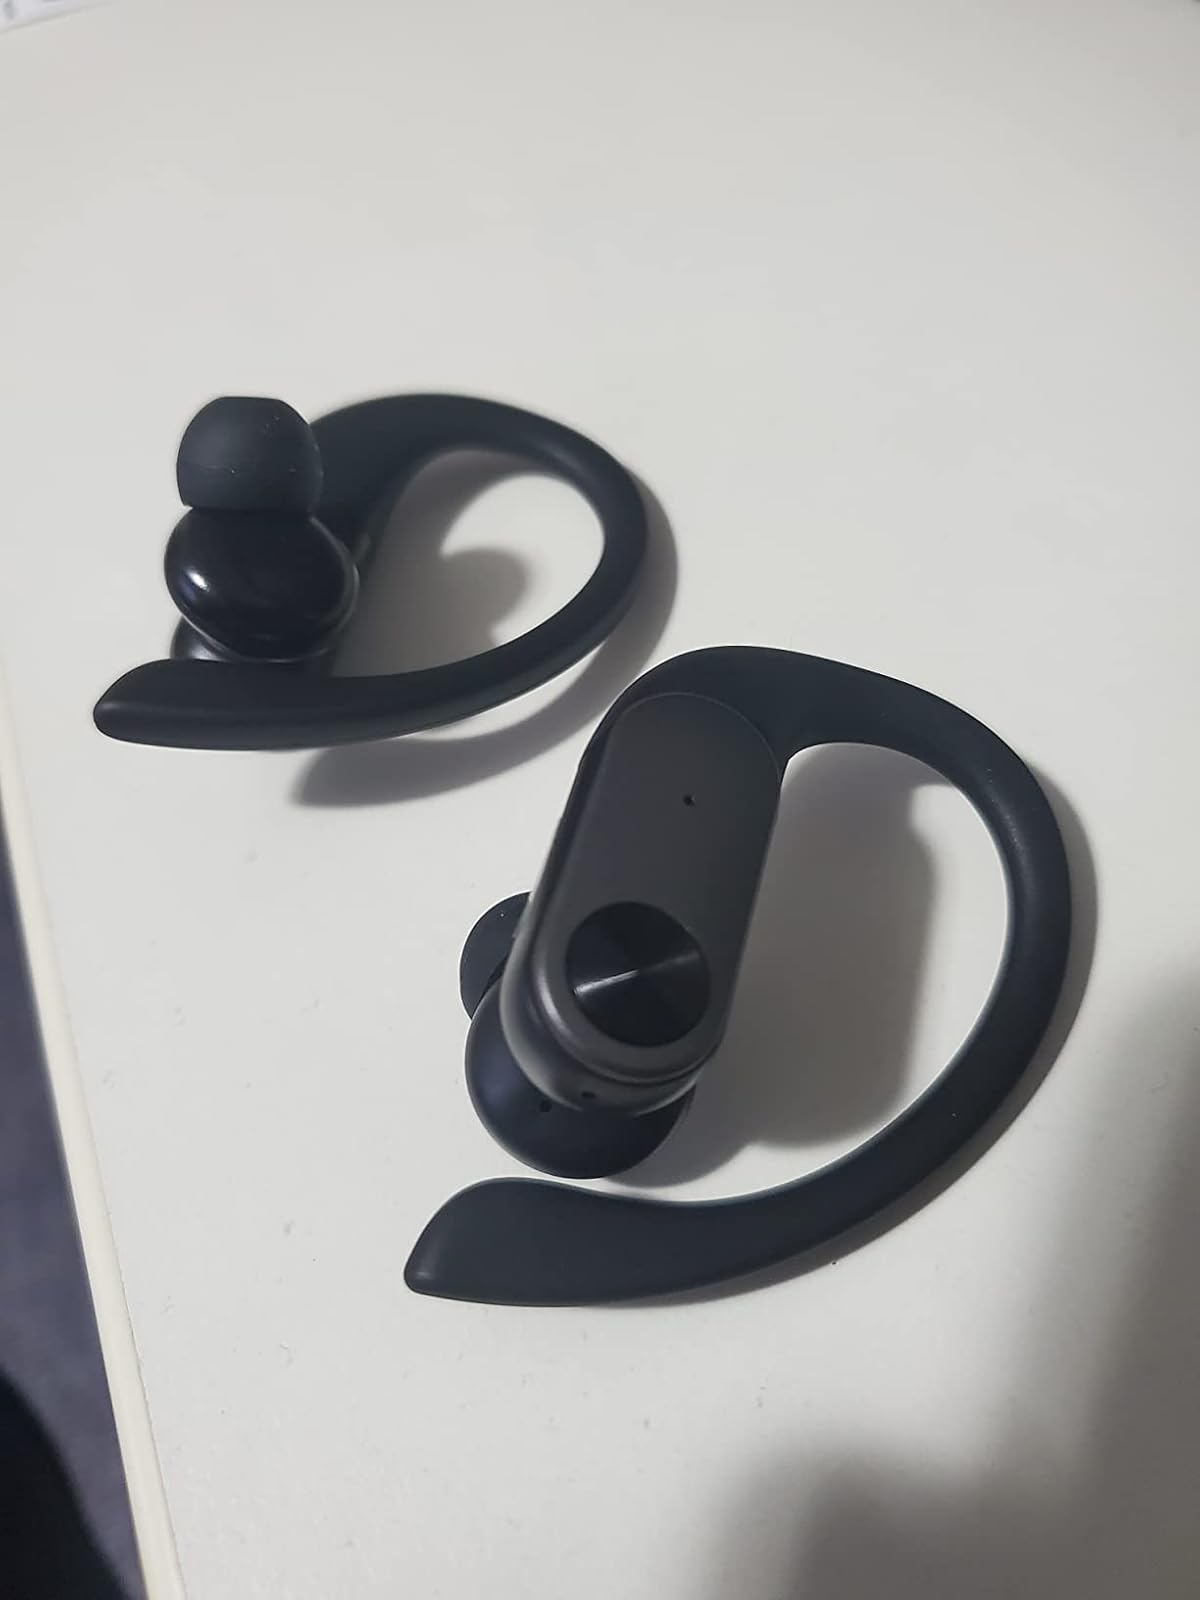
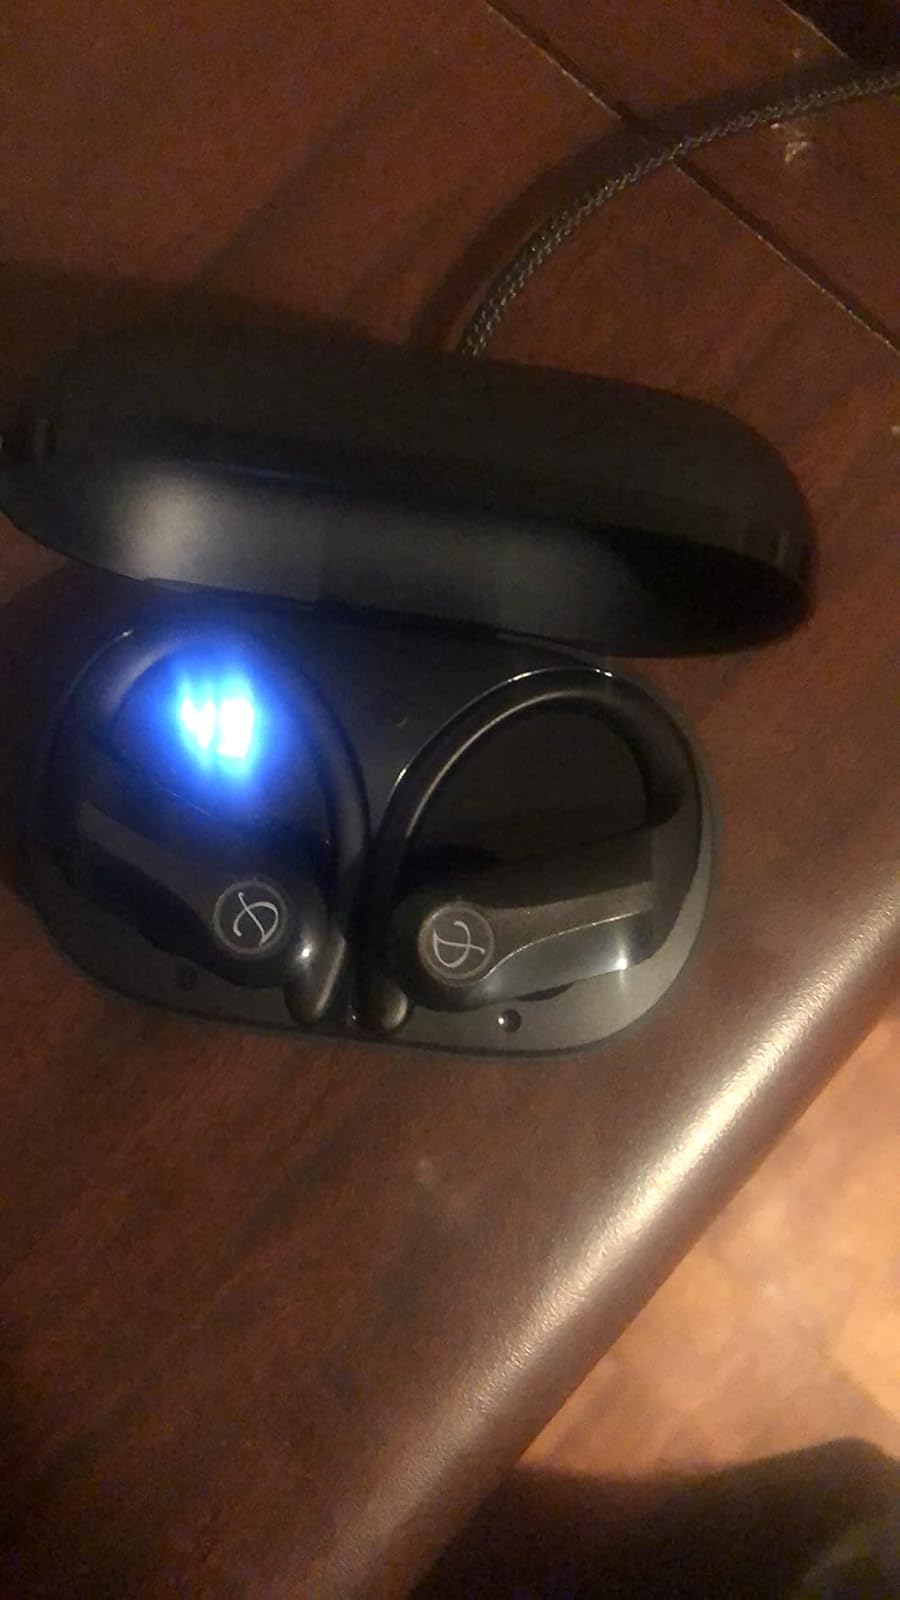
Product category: earbuds
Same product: no